Edward Nicholas

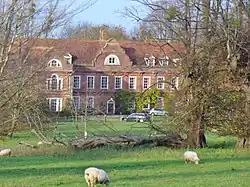
West Horsley Place

Nicholas returned to England at the Restoration and duly took office as Secretary of State along with William Morice, a former parliamentary supporter. Nicholas was soon retired, much against his own wishes, in favour of Charles's favourite Henry Bennet. He received a grant of money and the offer of a peerage, which he felt too poor to accept. He retired to a country seat in Surrey (the manor of West Horsley) which he purchased from Carew Raleigh, son of Sir Walter Raleigh, and there he lived till his death in 1669.